Ambeth Ocampo

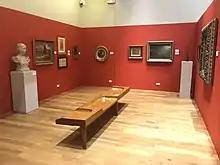
Layout of the Bequest of Ambeth R. Ocampo in the Ateneo Art Gallery in 2018.

From 1987 until 1992, Ocampo served as a consultant to the National Library of the Philippines (NLP) with a concurrent capacity as a member of the National Committee on Libraries and Information Services (NCLIS) and the National Committee on Monuments and Sites (NCMS) under the Presidential Commission on Culture and the Arts (the present-day National Commission for Culture and the Arts (NCCA)). During his term at the National Library, he recovered the unpublished manuscripts of Rizal's unfinished novel "Makamisa" in 1987 and later worked on the bibliographic catalog of papers, writings and documents related to Rizal held in the vault of the National Library.